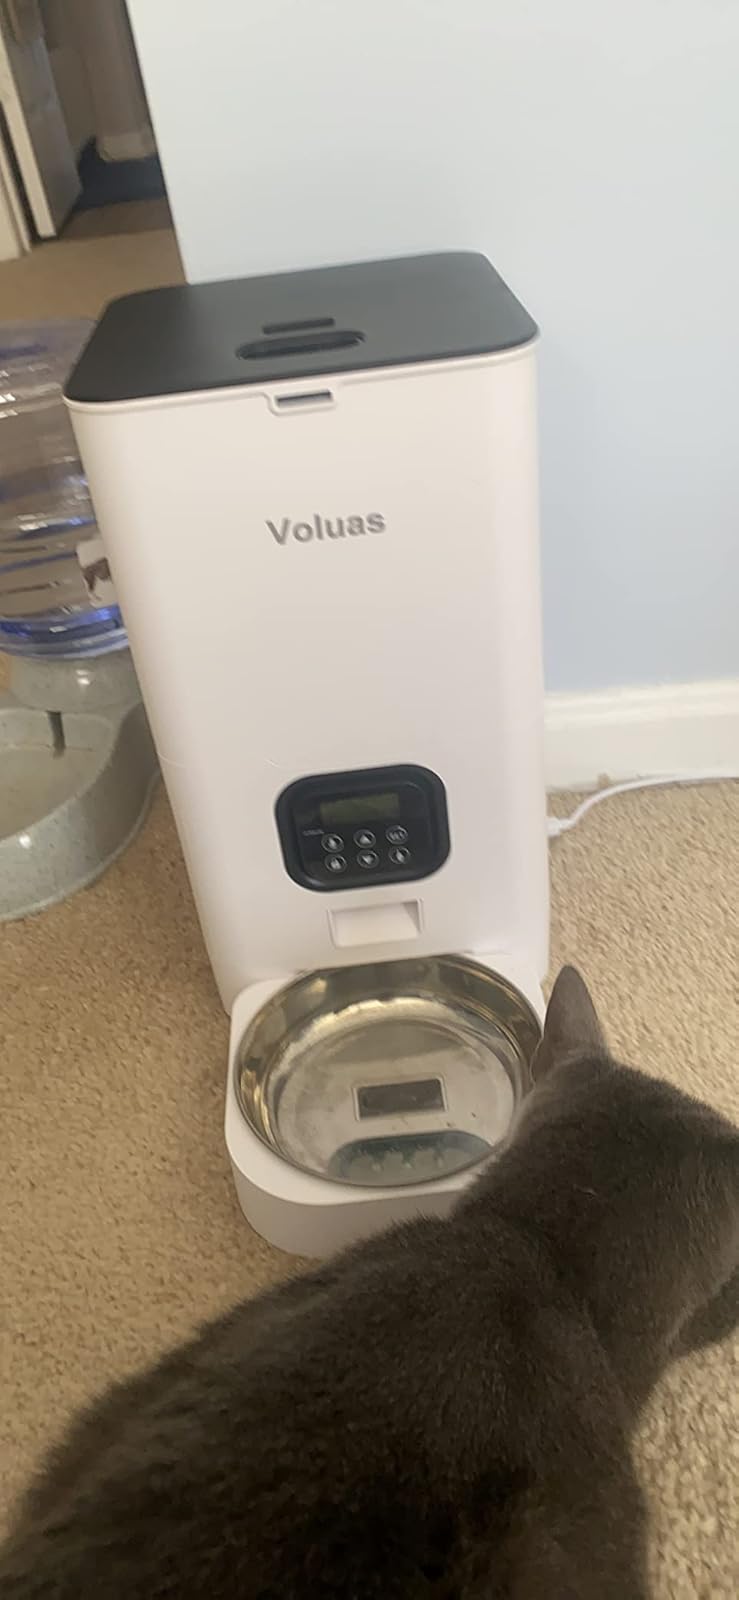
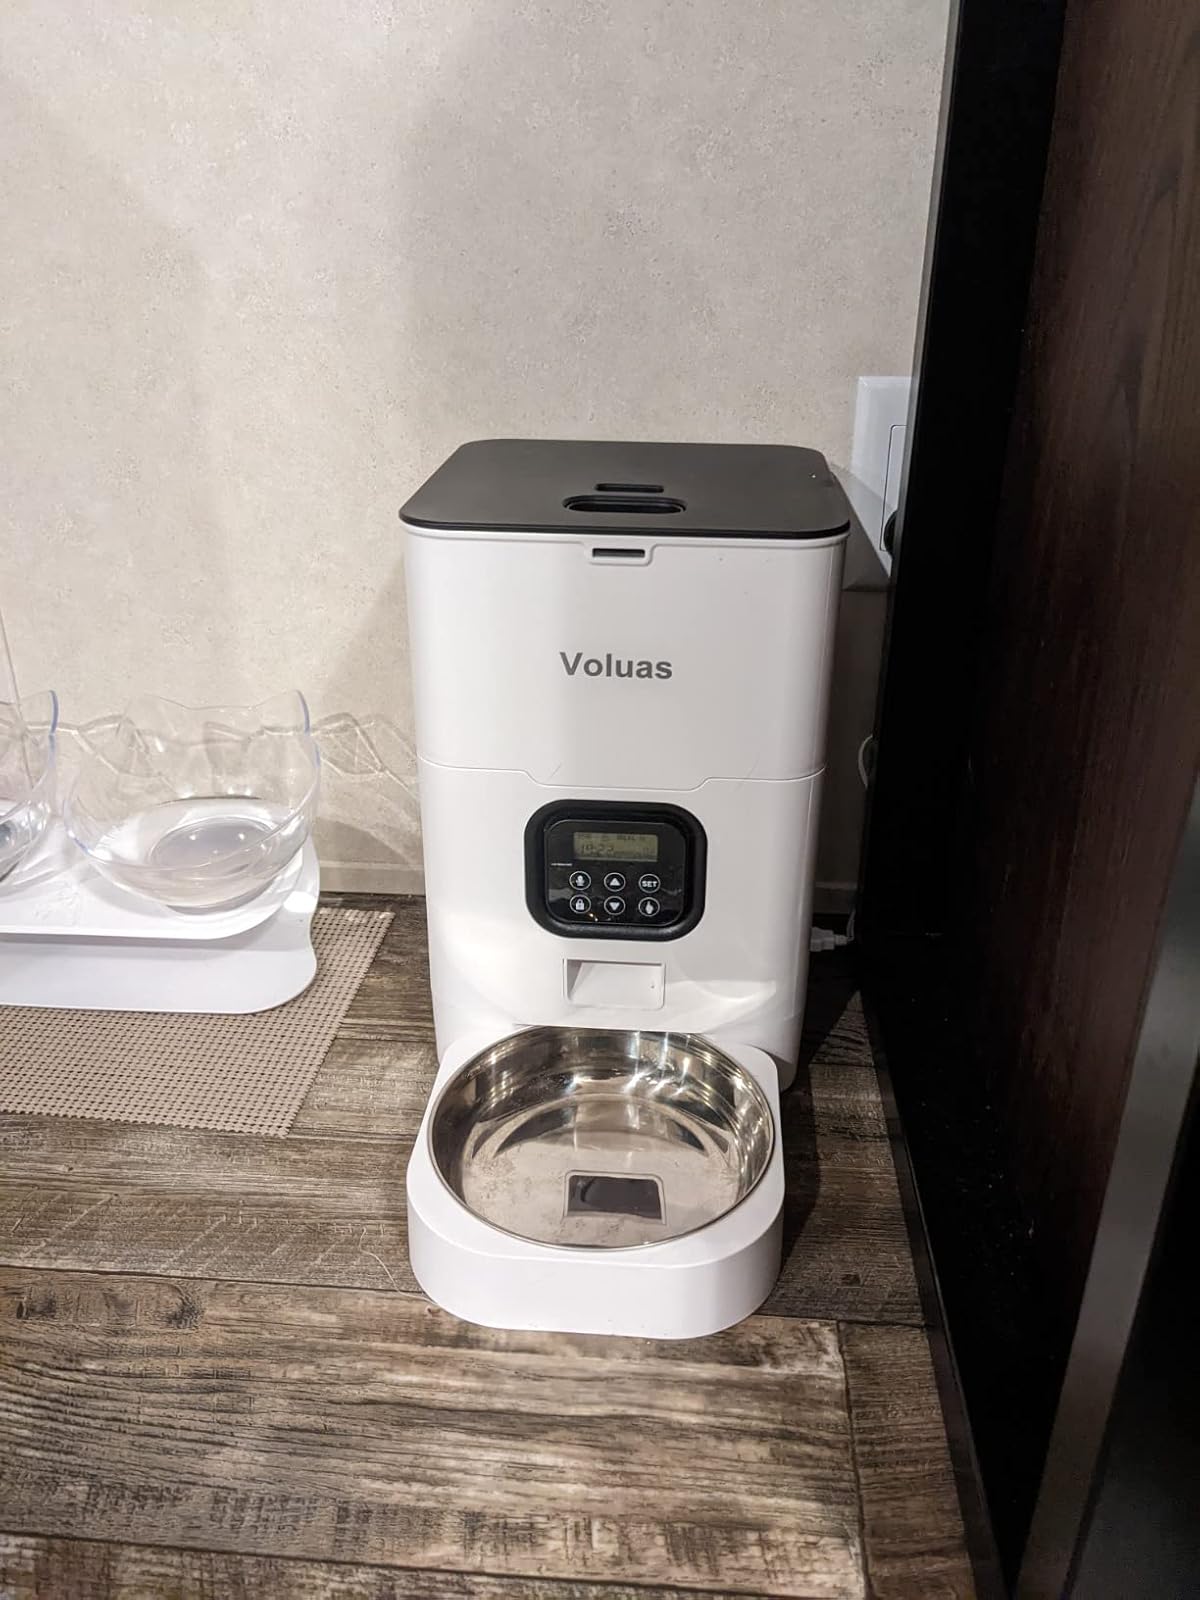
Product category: items_feeder
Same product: yes